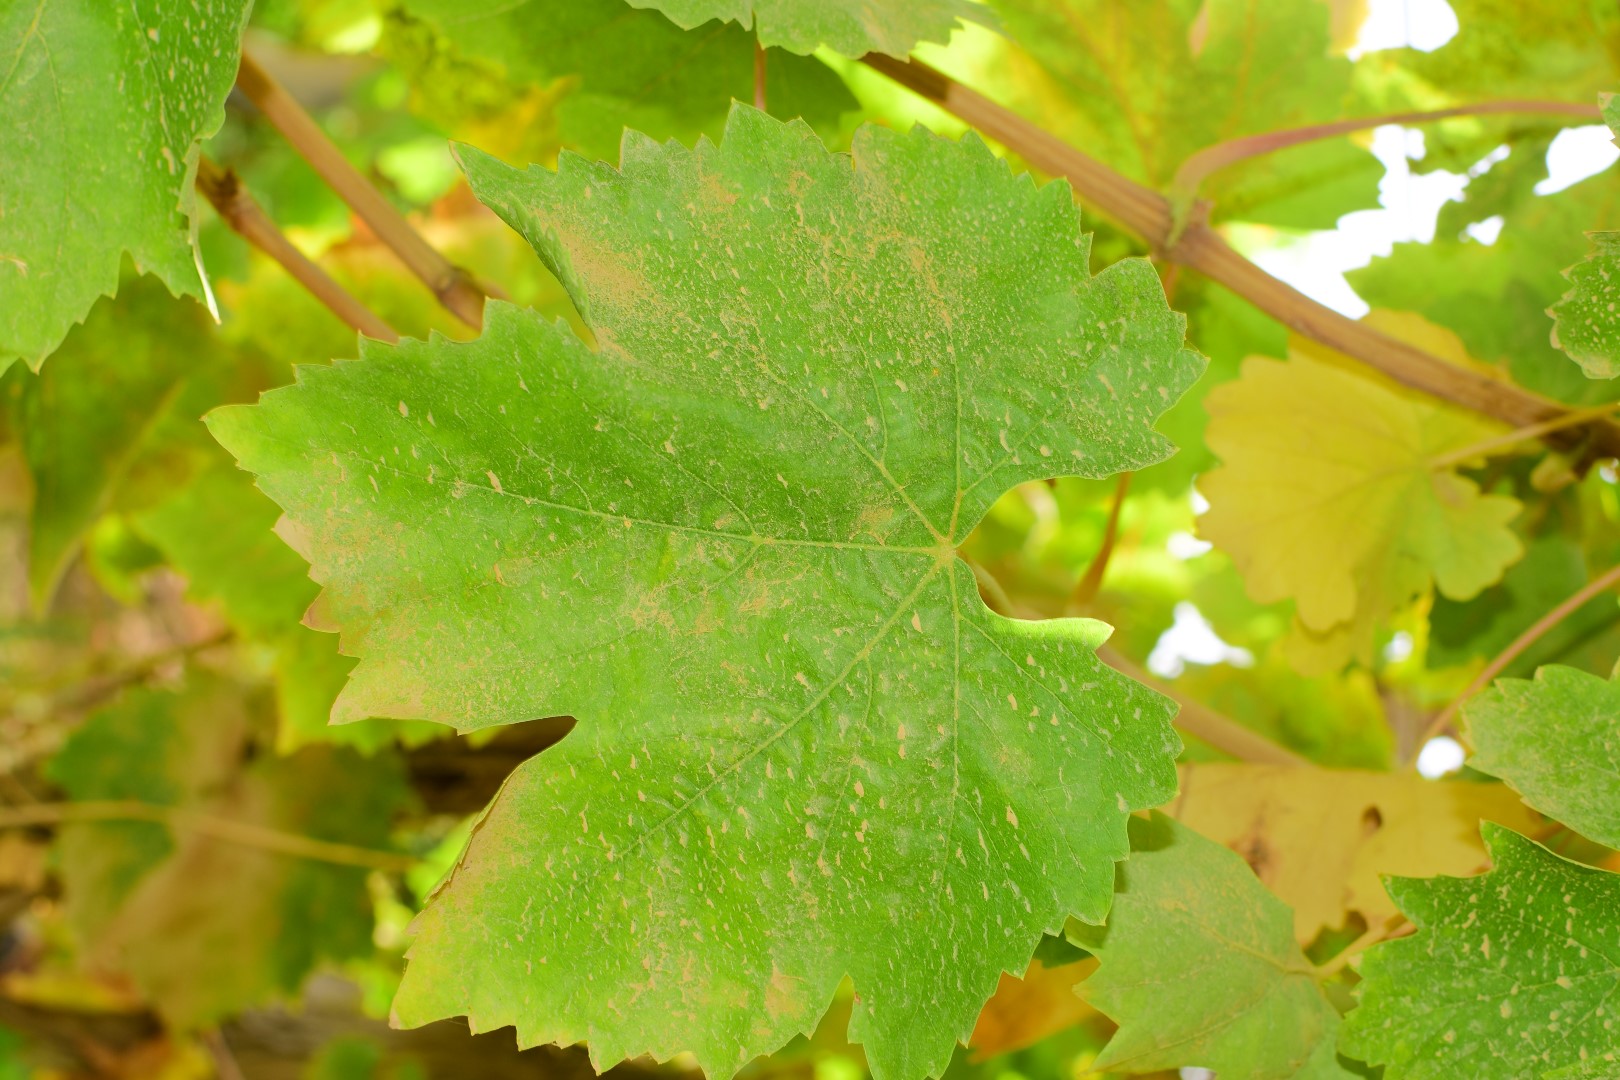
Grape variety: Thompson Seedless